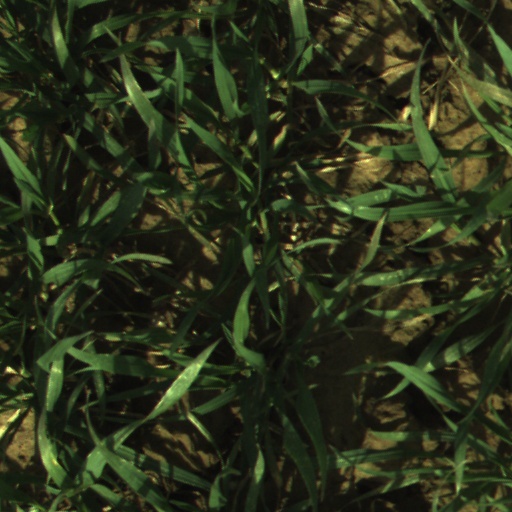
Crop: wheat